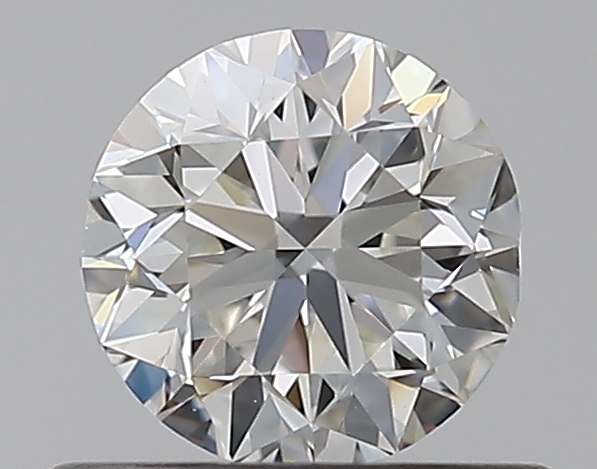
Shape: round
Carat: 0.5
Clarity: VVS2
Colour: H
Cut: VG
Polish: EX
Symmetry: VG
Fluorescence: N
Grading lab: GIA
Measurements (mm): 4.89 x 4.96 x 3.19